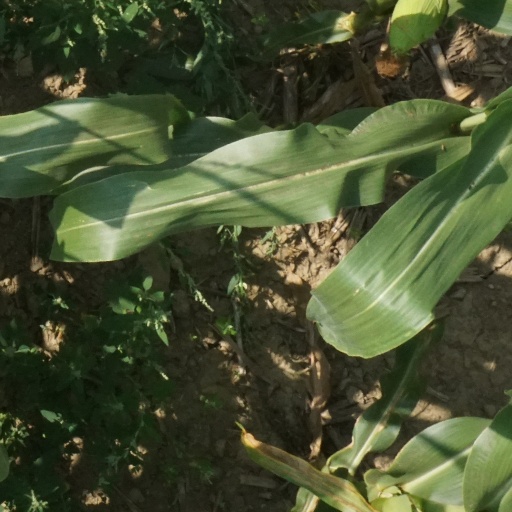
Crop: maize; corn